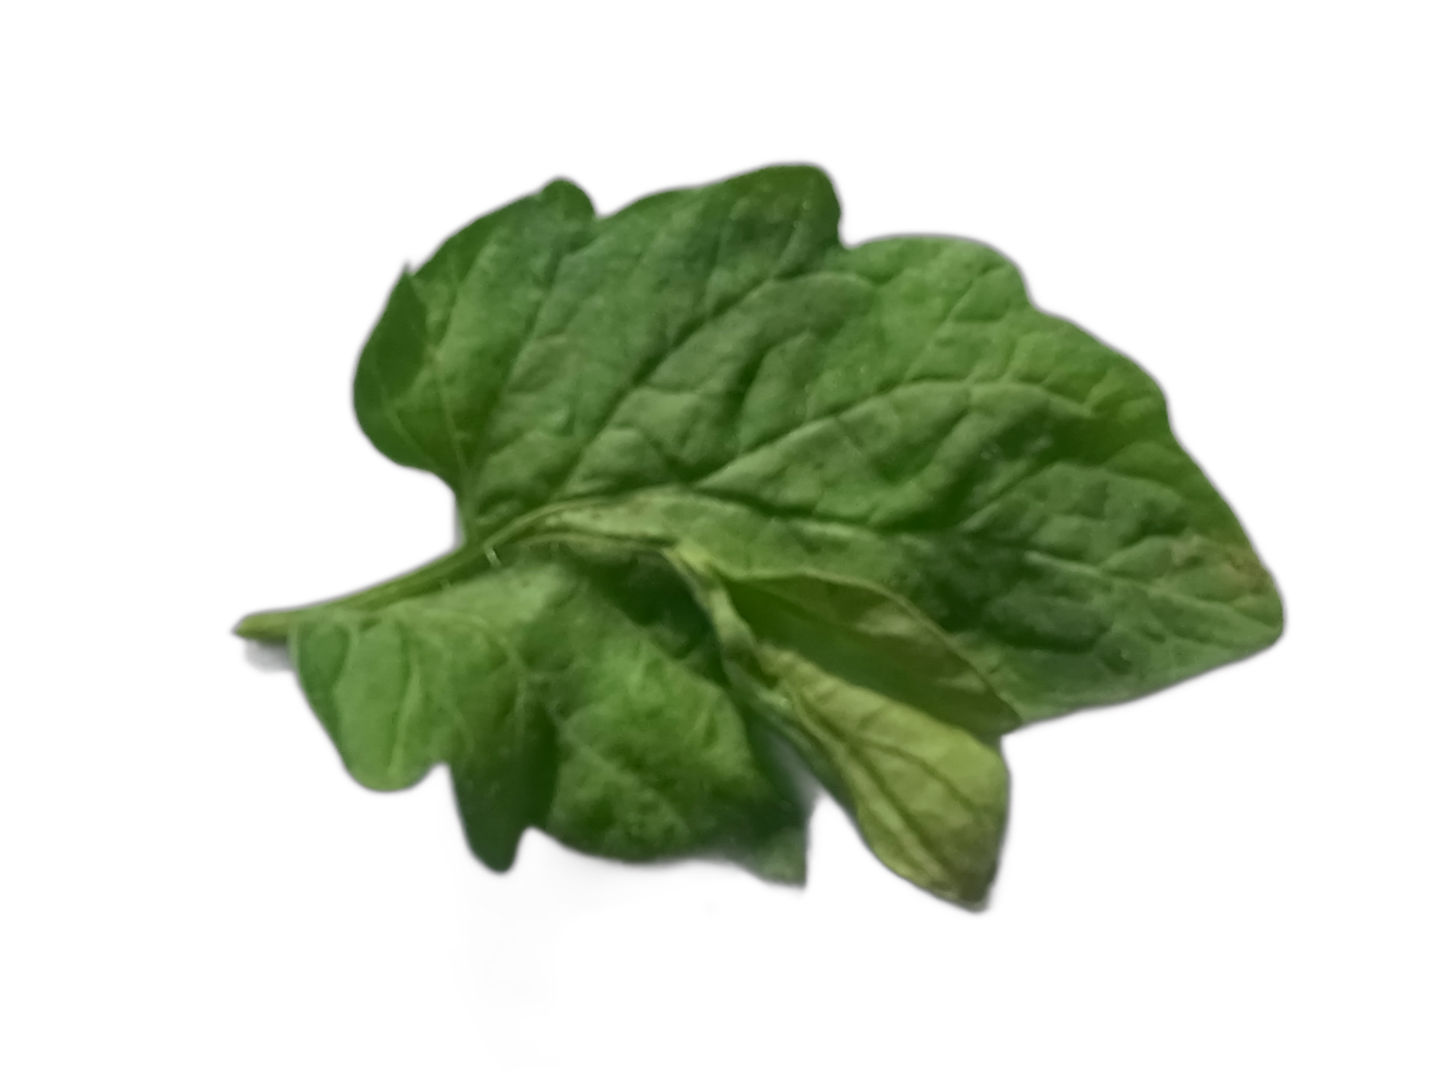
Crop: Tomato
Label: Mosaic